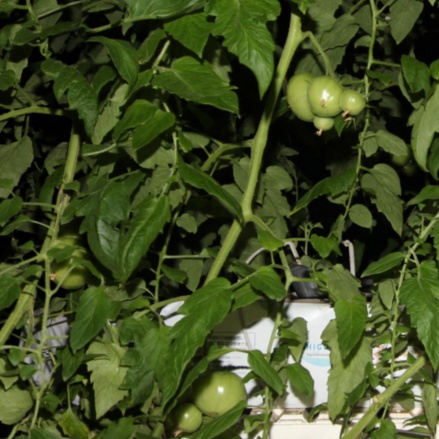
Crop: tomato